Awa-Tachibana Station

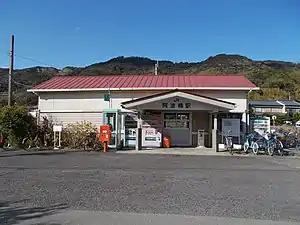
Awa-Tachibana Station in January 2019

is a passenger railway station located in the city of Anan, Tokushima Prefecture, Japan. It is operated by JR Shikoku and has the station number "M14".